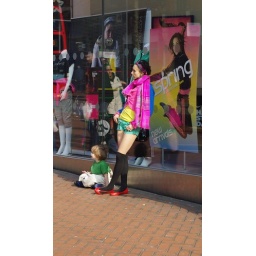
Colourfull girl waiting for the bus in Birmingham today. The 'Spring' sign behind was a happy accident.